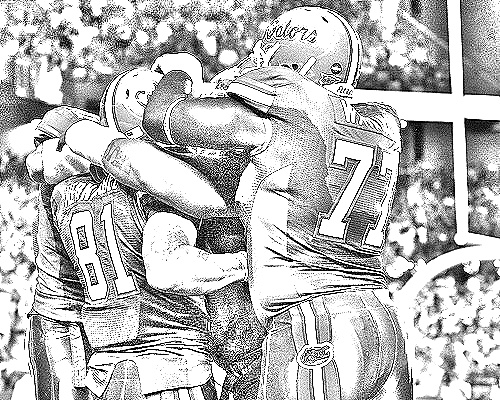
Portrait style: Sketch Portrait